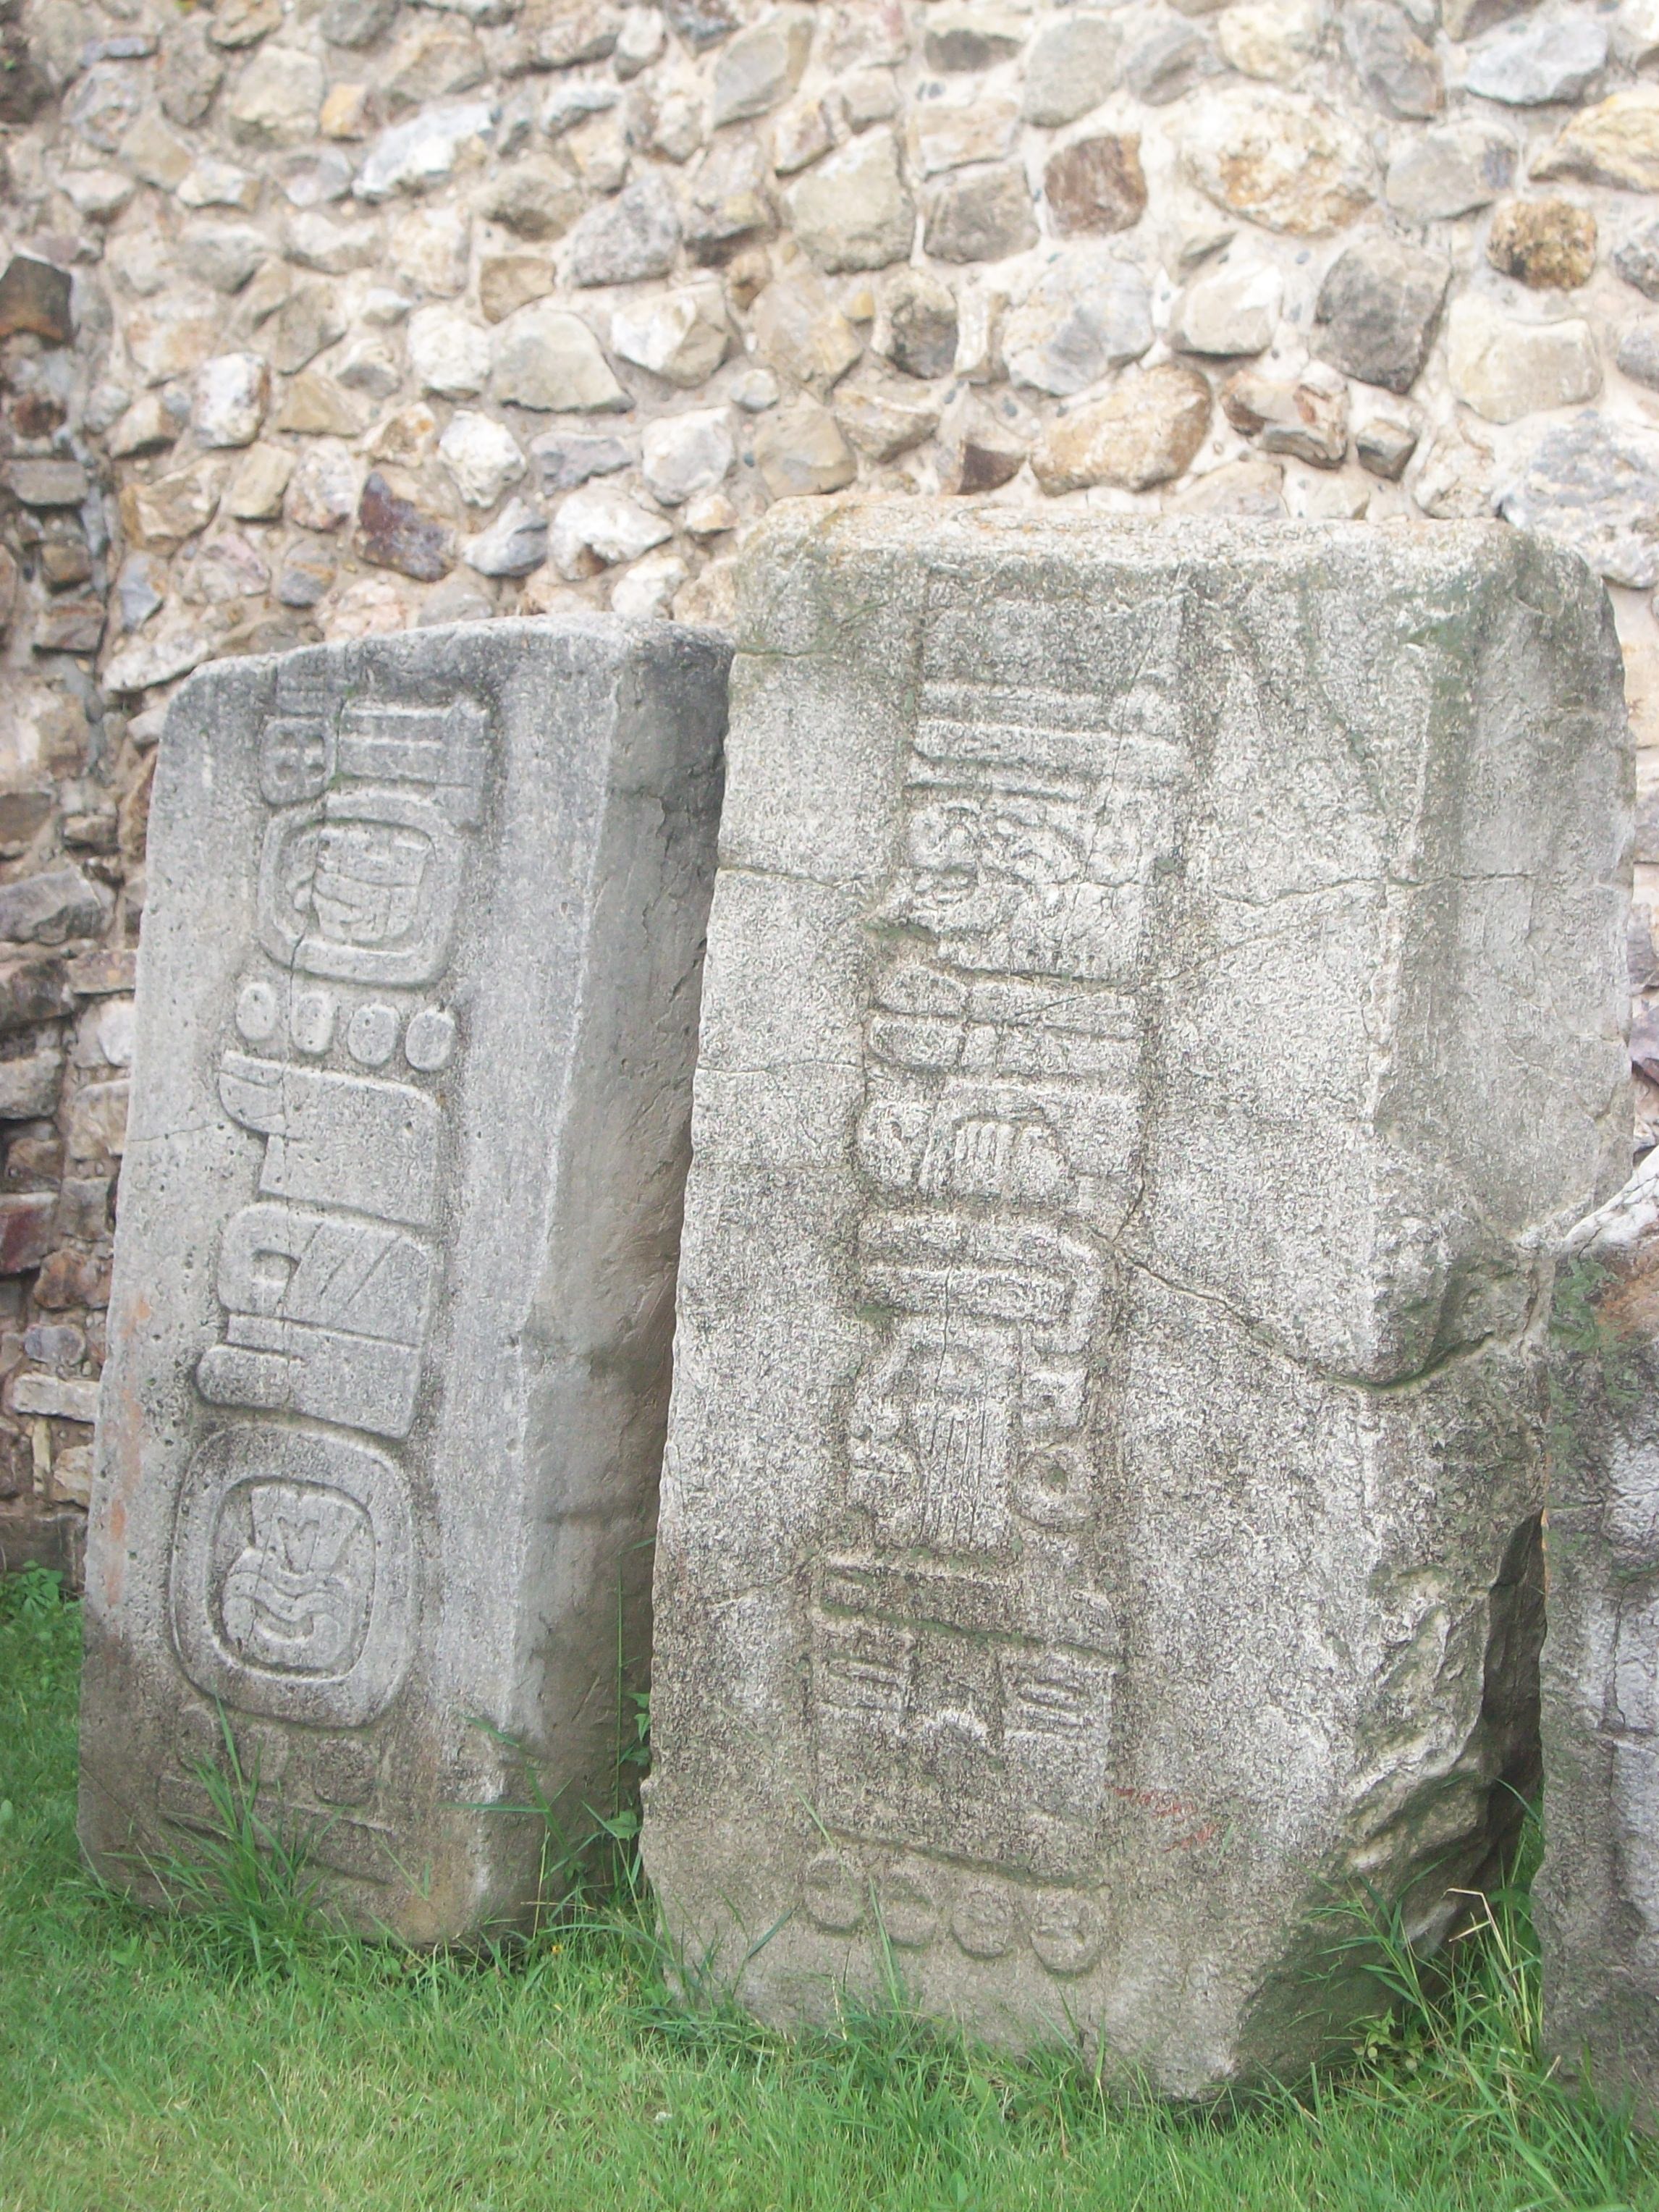
architecture, stone, travel, ancient, landmark, historic, cemetery, ruin, tourism, grave, mexico, headstone, archeology, culture, history, famous, heritage, monolith, stele, archaeological site, stone carving, oaxaca, ancient history